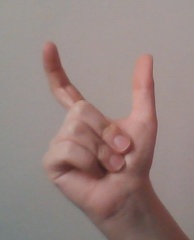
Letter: nun